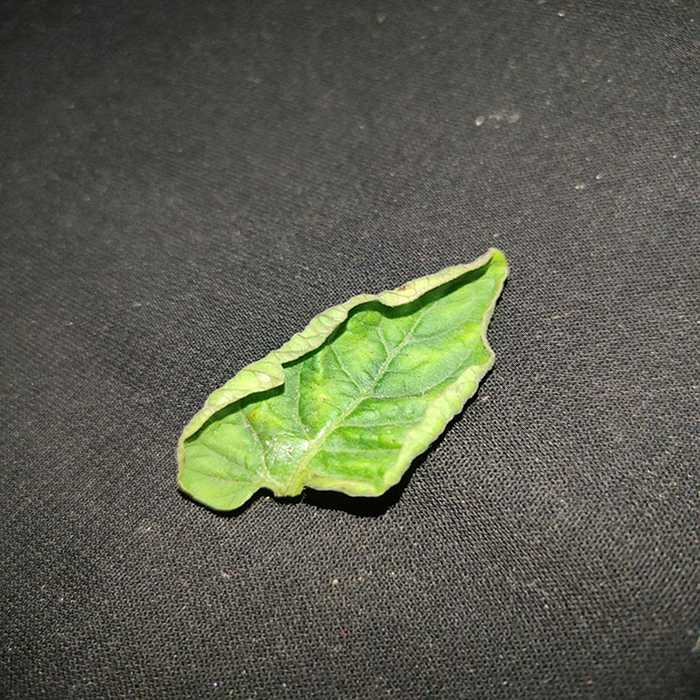
Plant: Tomato
Label: Tomato leaf curl virus